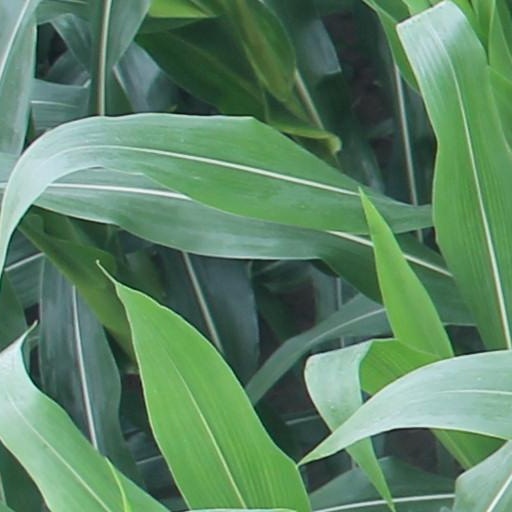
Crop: maize; corn